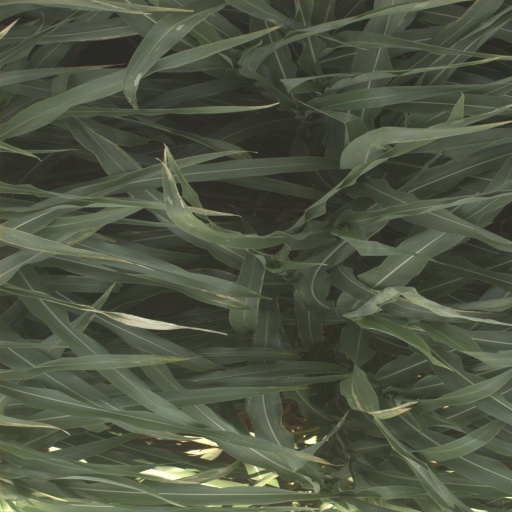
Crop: sorghum